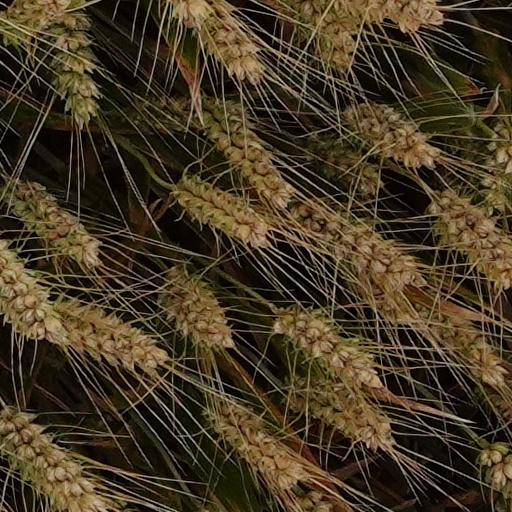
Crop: wheat